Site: brandenburg
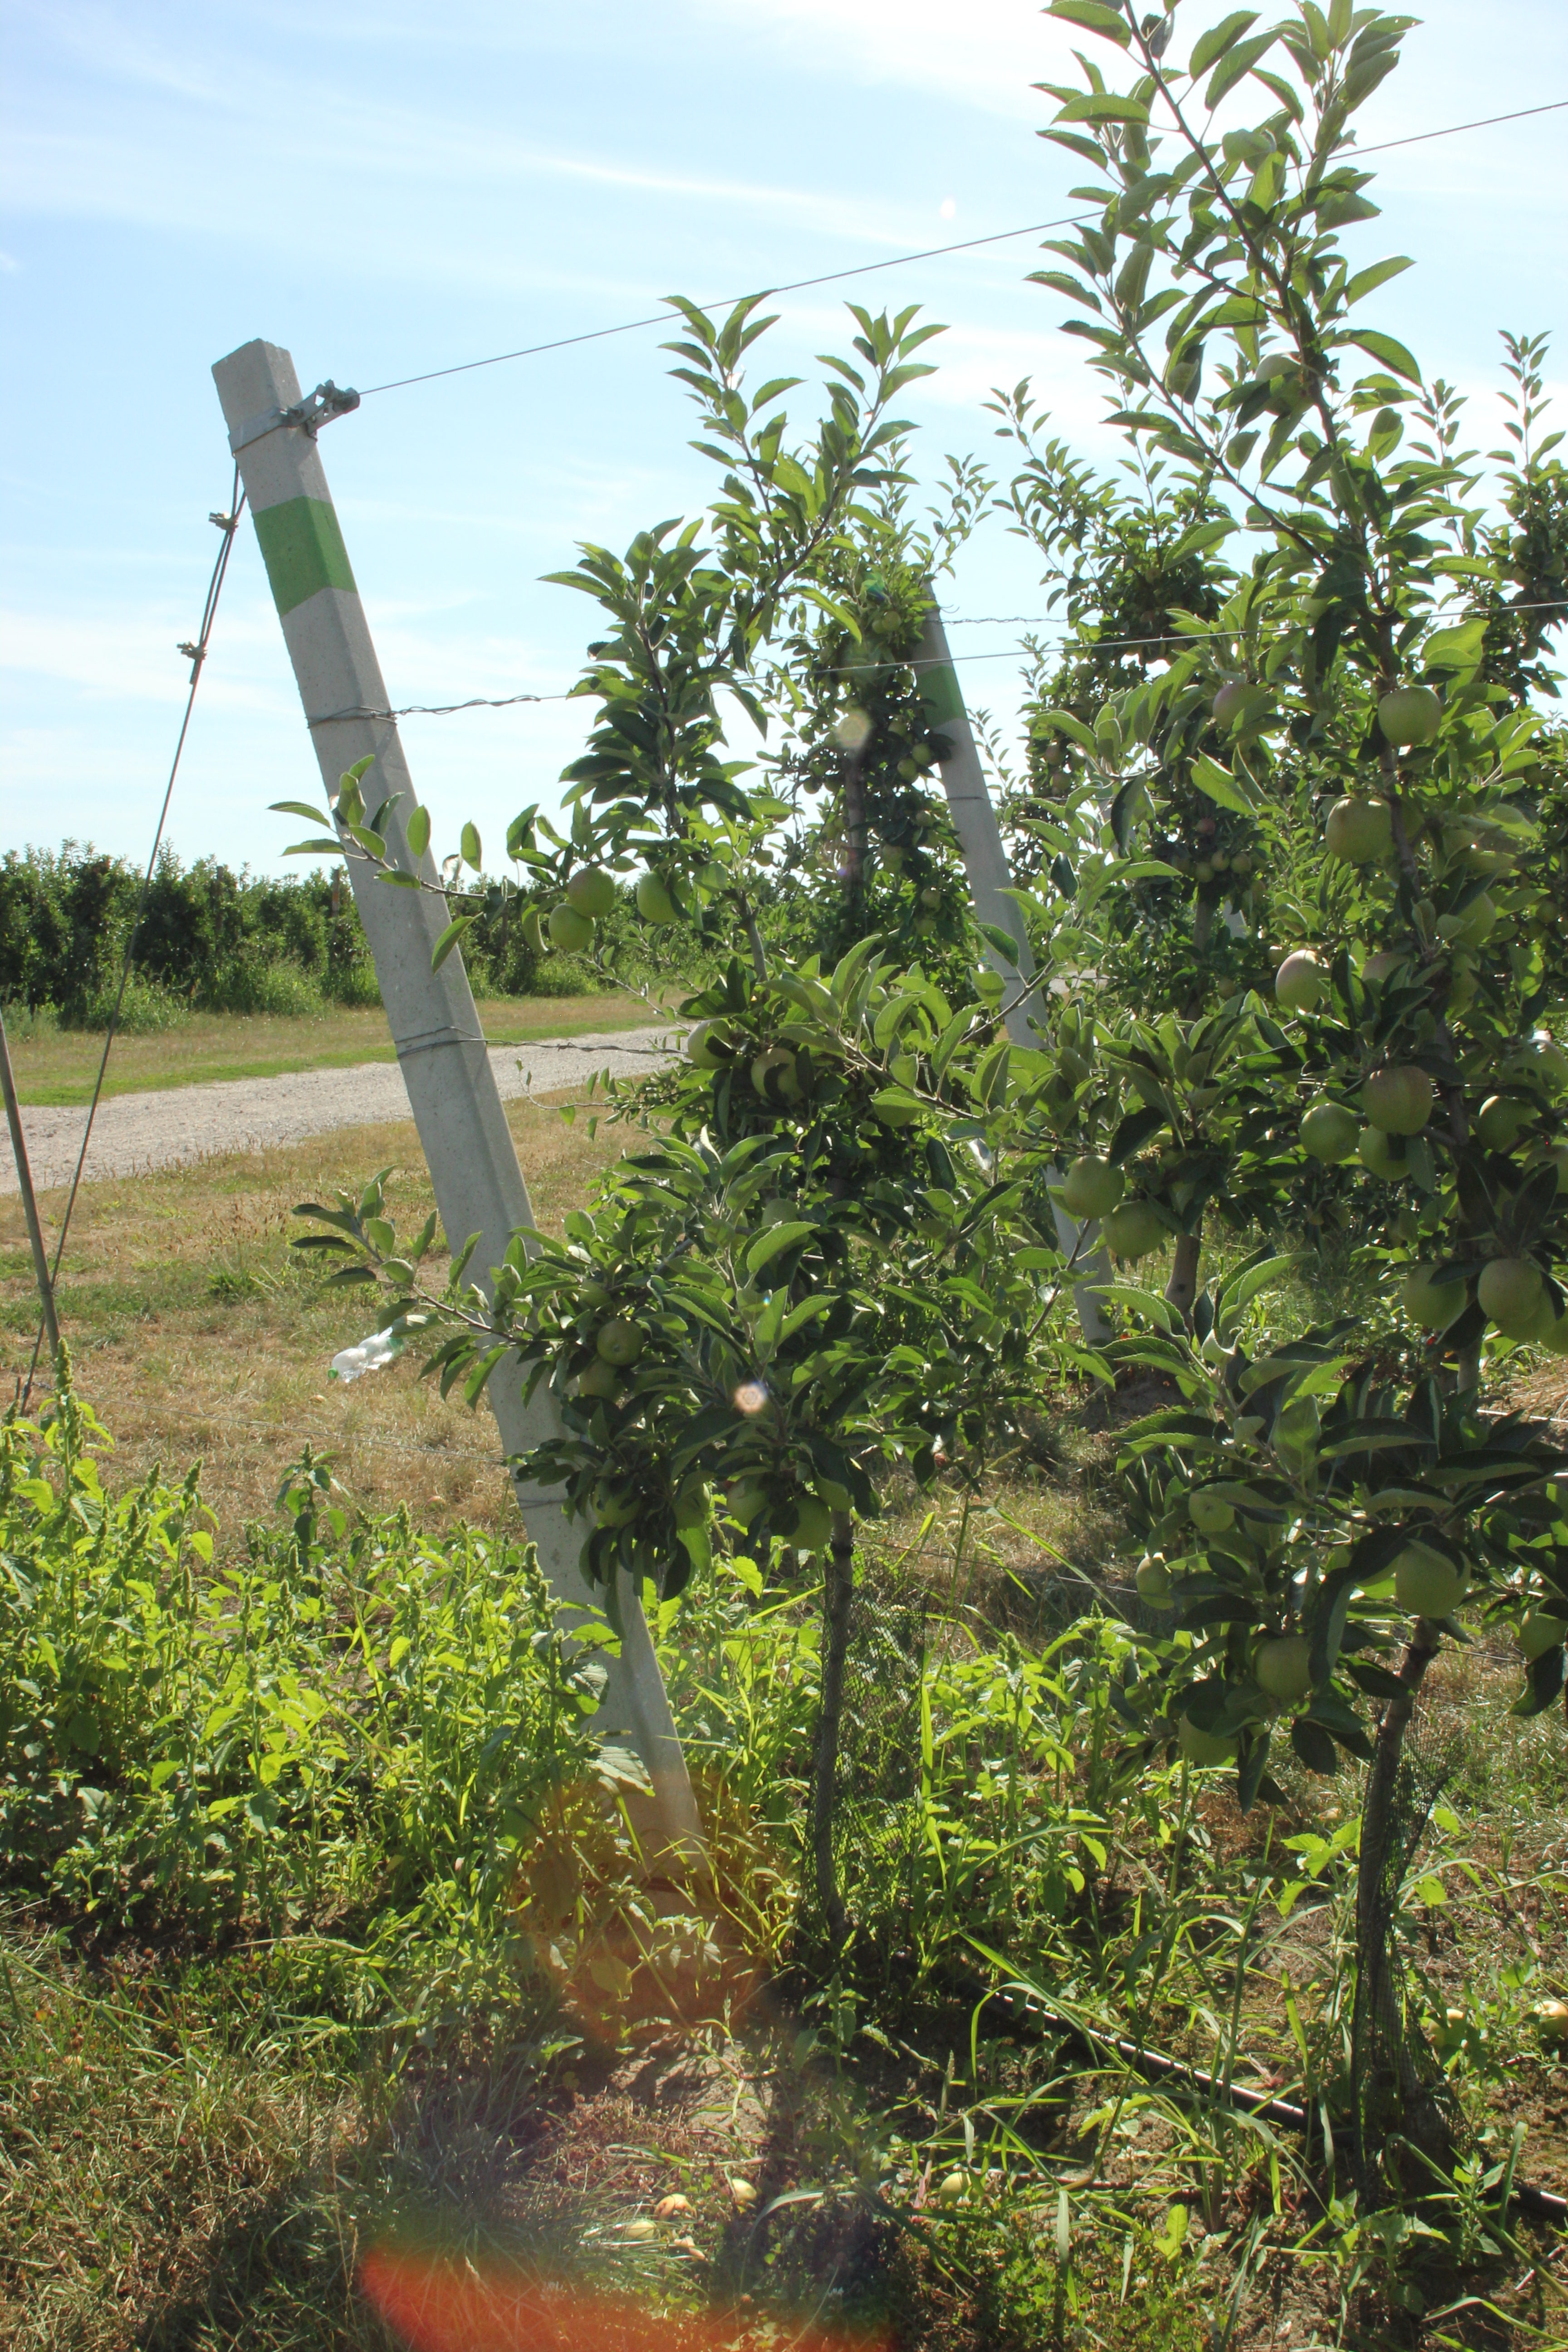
Growth stage (BBCH 77): Development of fruit